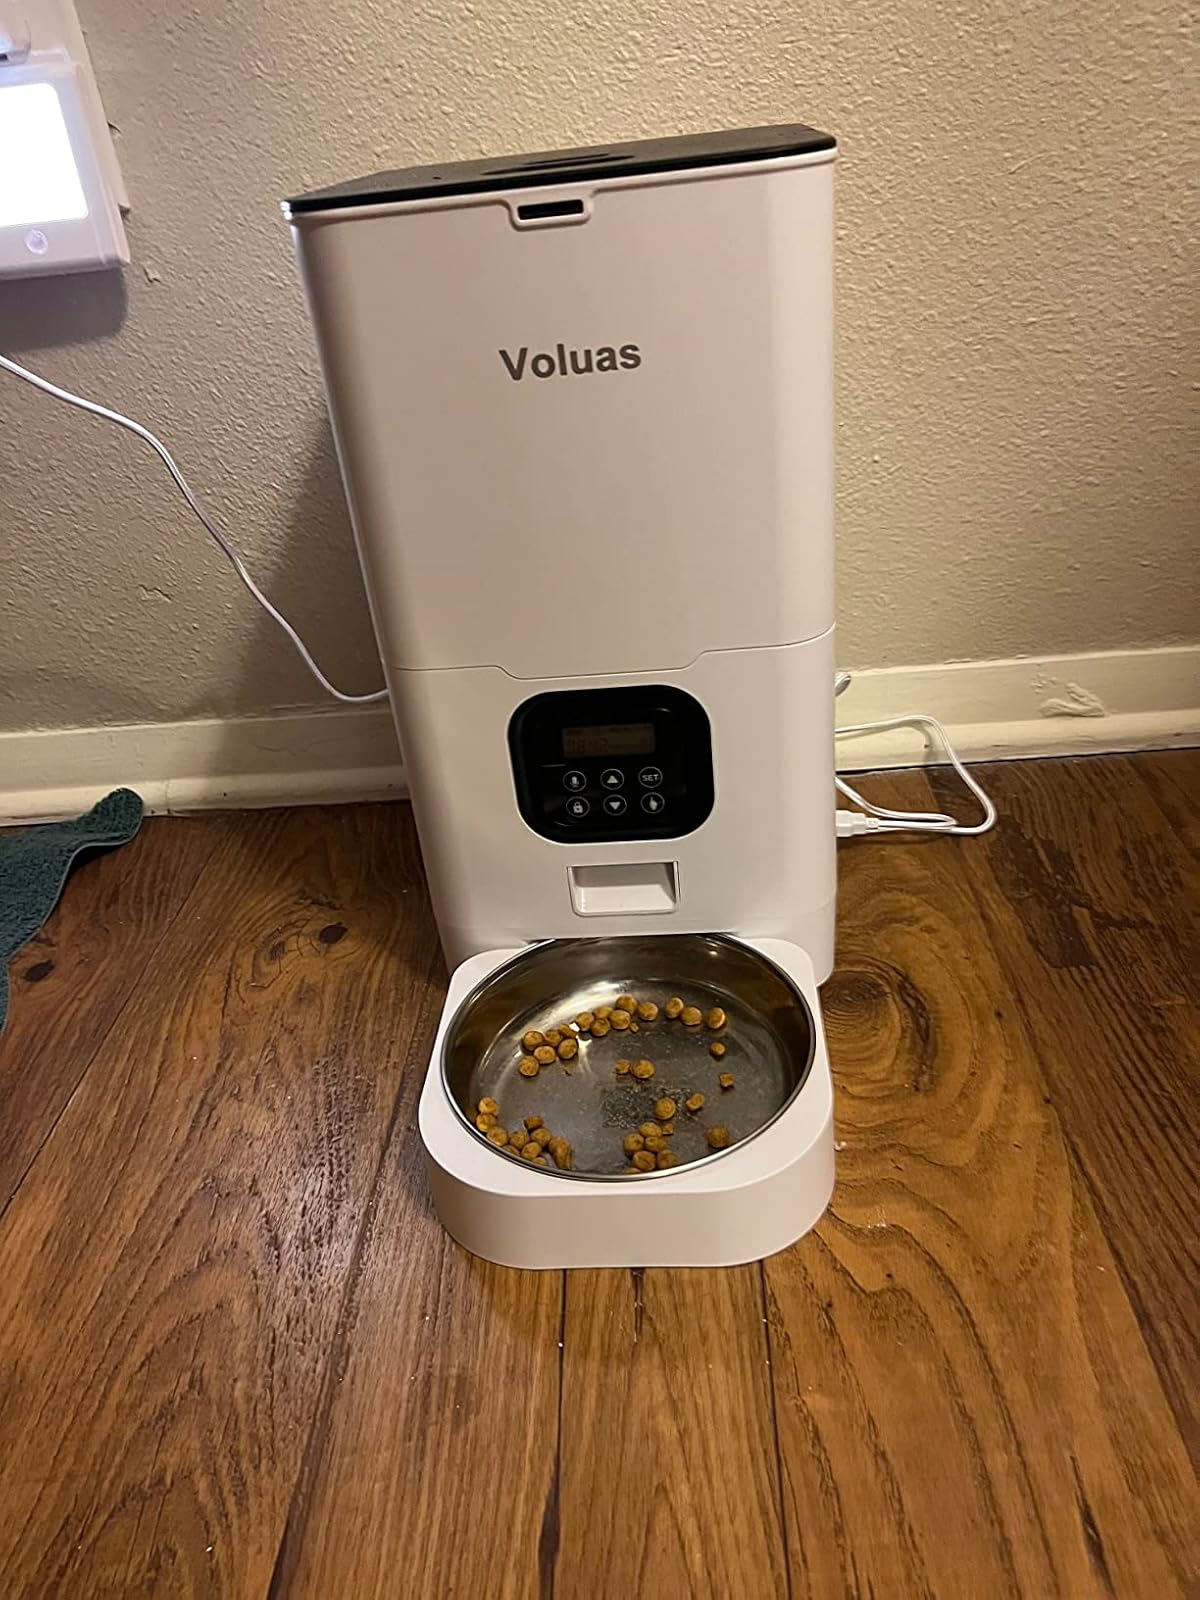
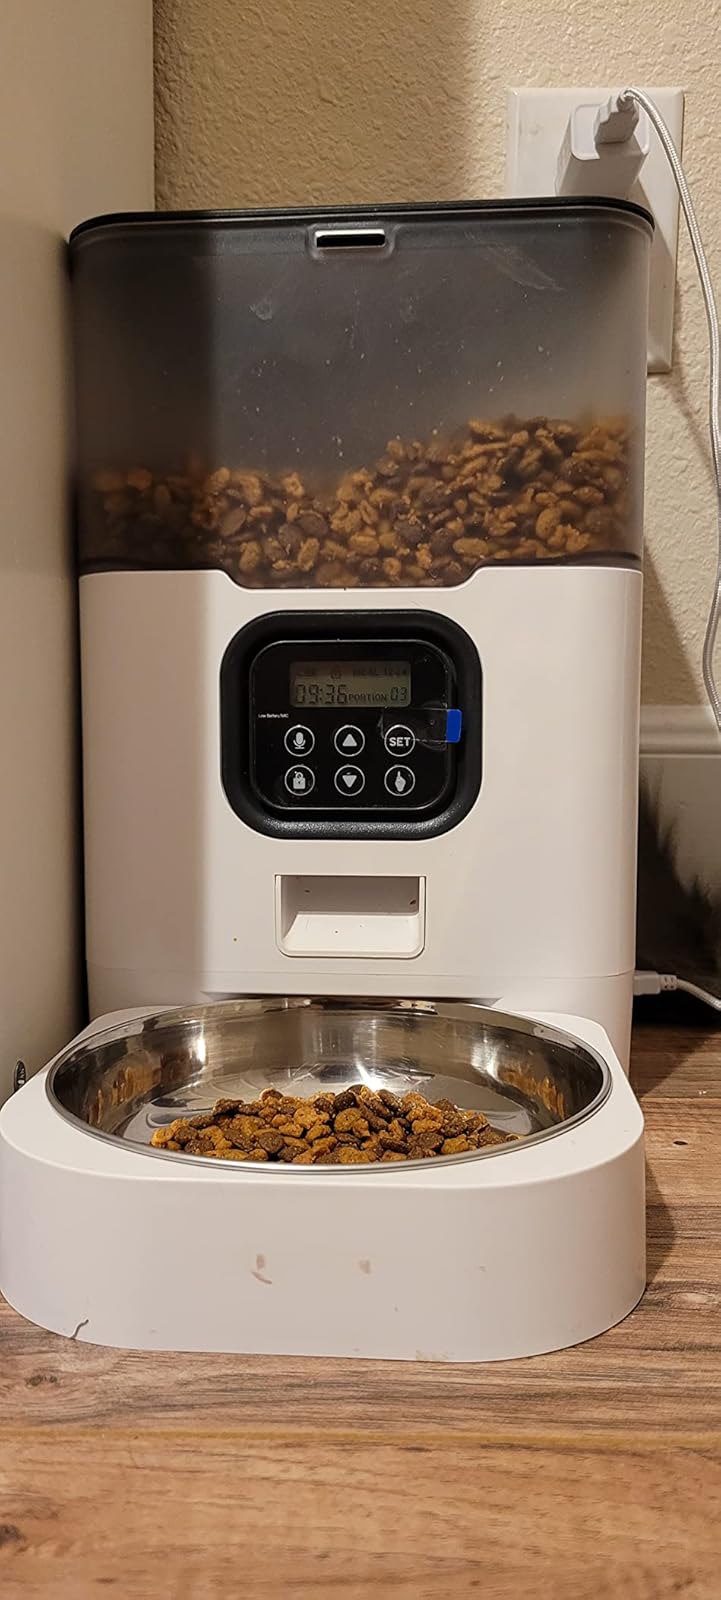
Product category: items_feeder
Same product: no